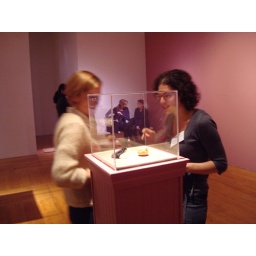
Trip to Boston - Fall 2007Parallax Conference - MassArtartist's reception, dutch mountains golden clogs, in situheather and lauren